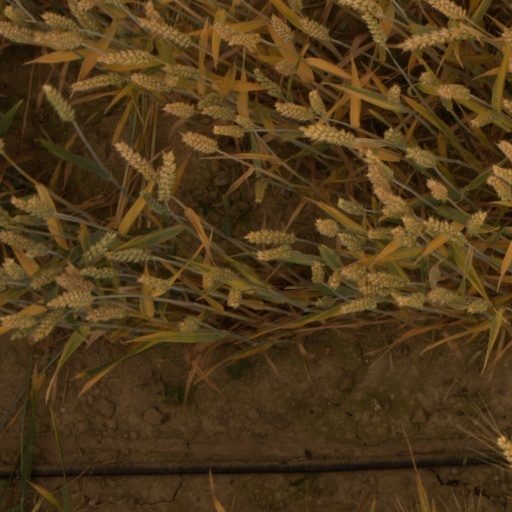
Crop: wheat